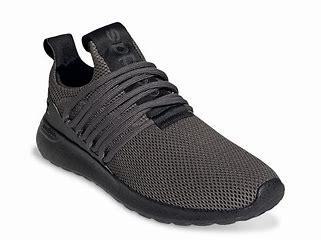
Brand: Adidas
Model: Lite Racer